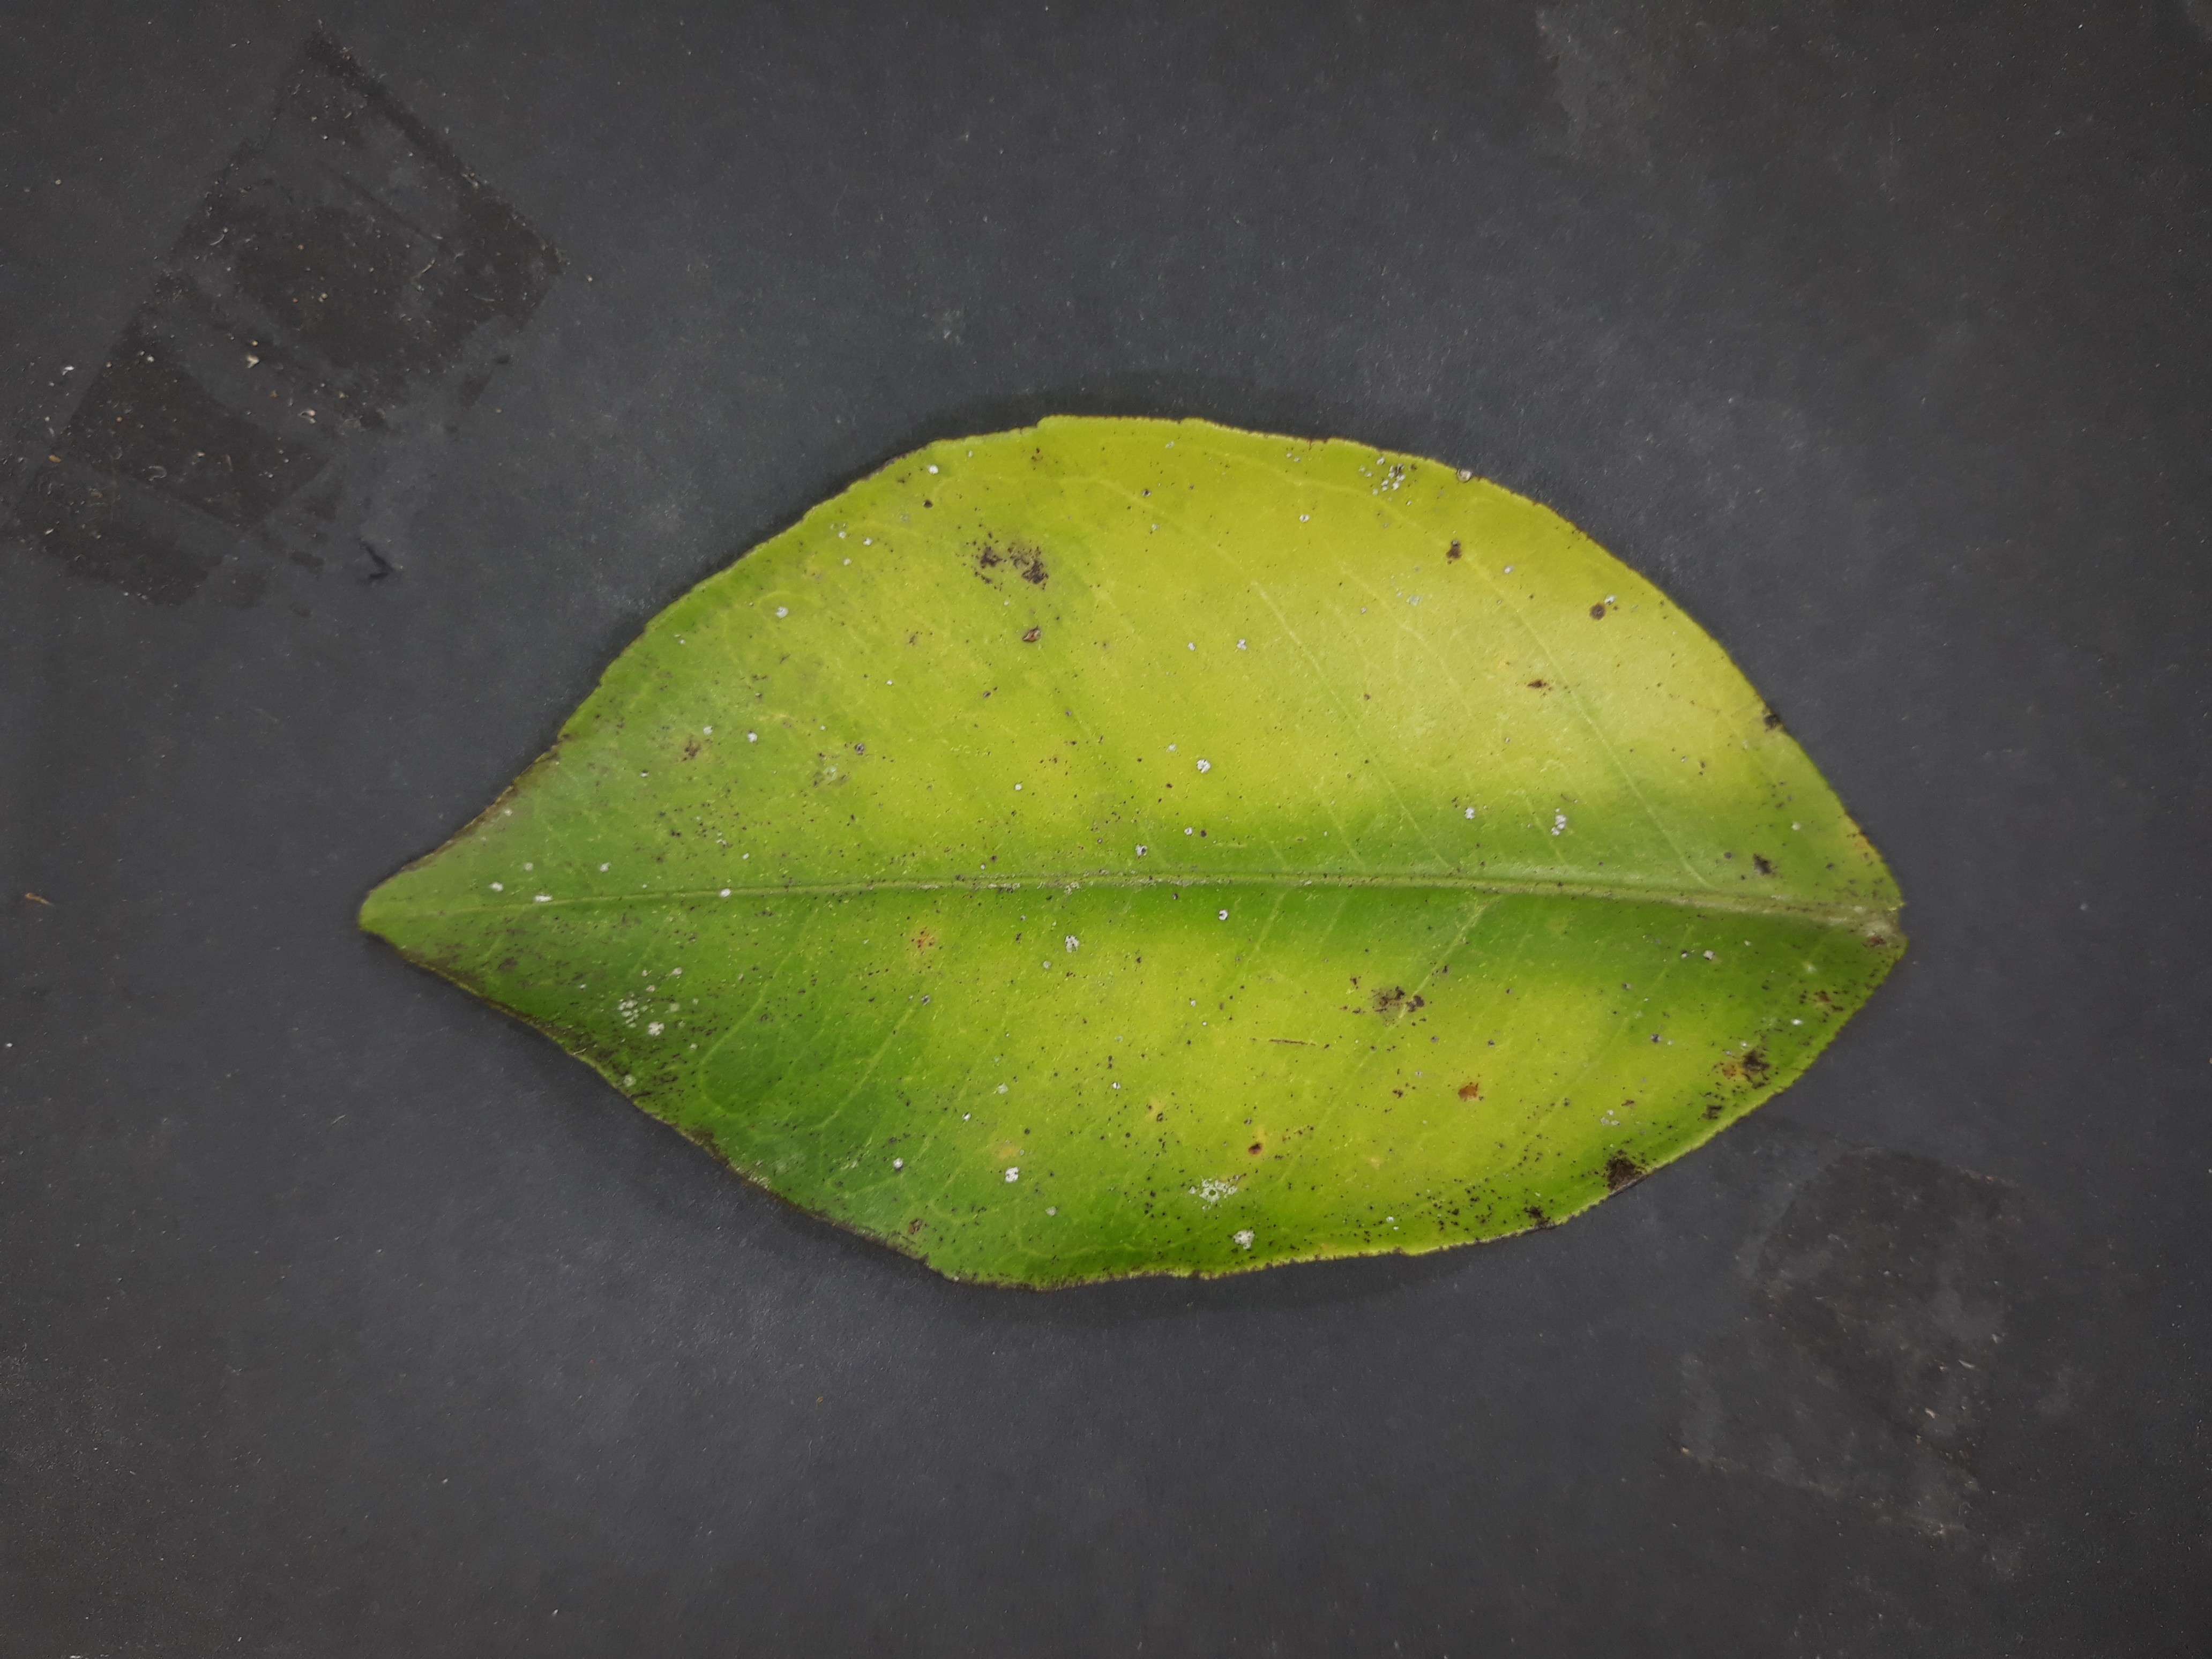
Label: Magnesium deficiency (Mg)